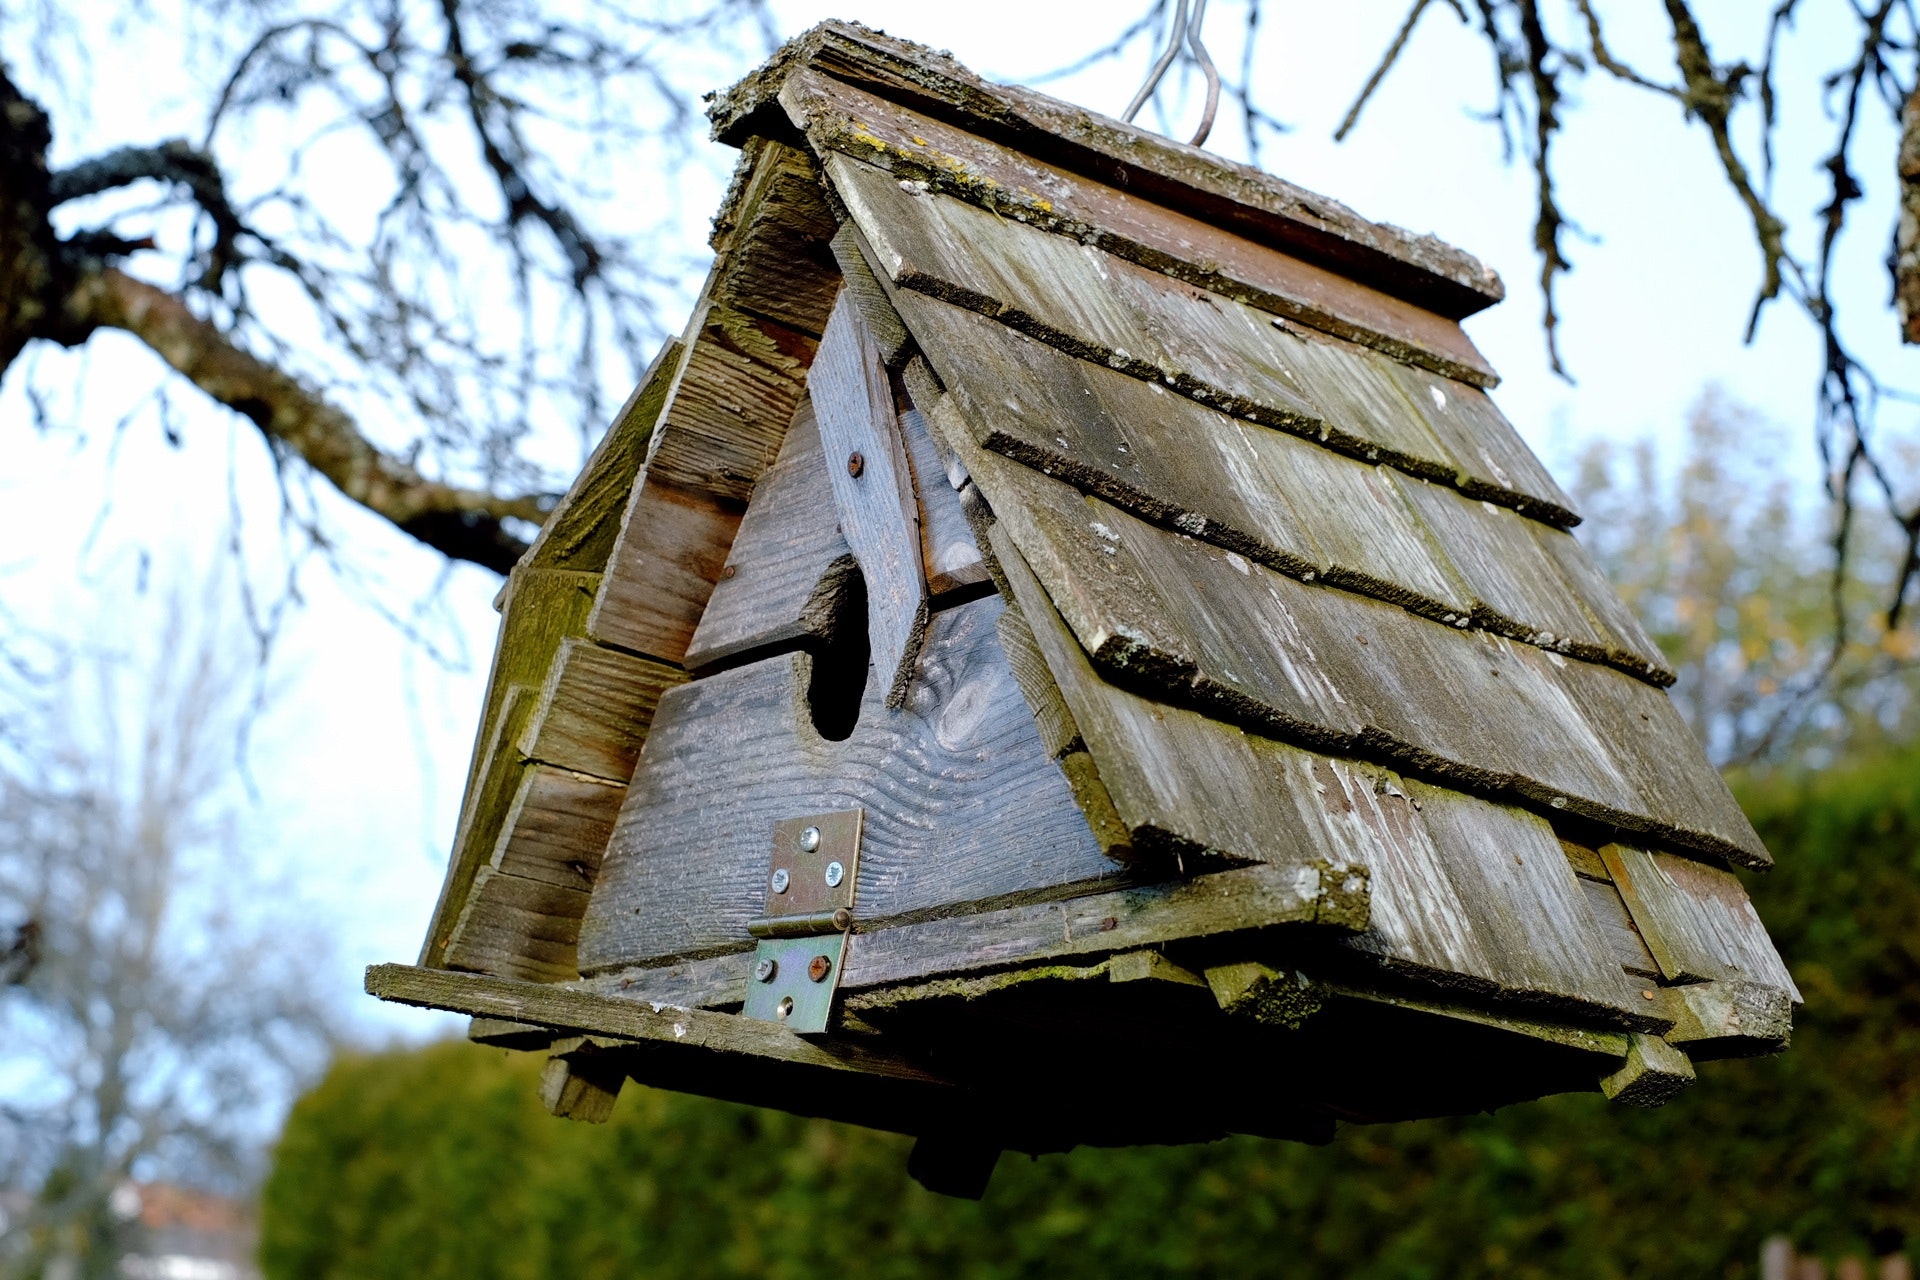
tree, house, birdhouse, bird feeder, plant, building